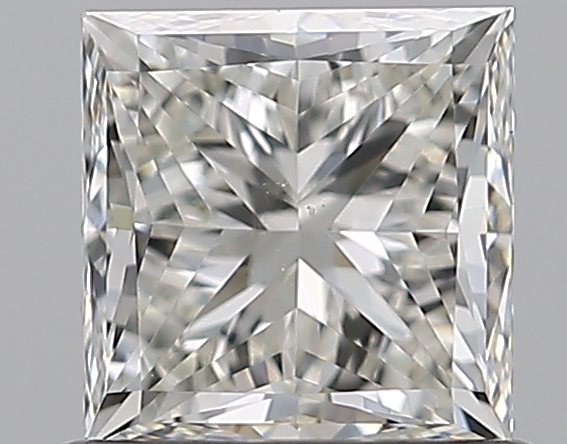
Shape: princess
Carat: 0.9
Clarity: VS1
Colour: J
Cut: VG
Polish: EX
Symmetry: VG
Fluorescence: F
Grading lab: GIA
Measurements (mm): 5.08 x 4.98 x 3.78